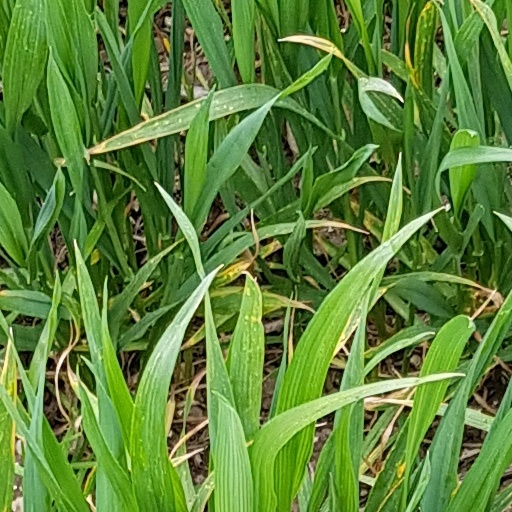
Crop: wheat